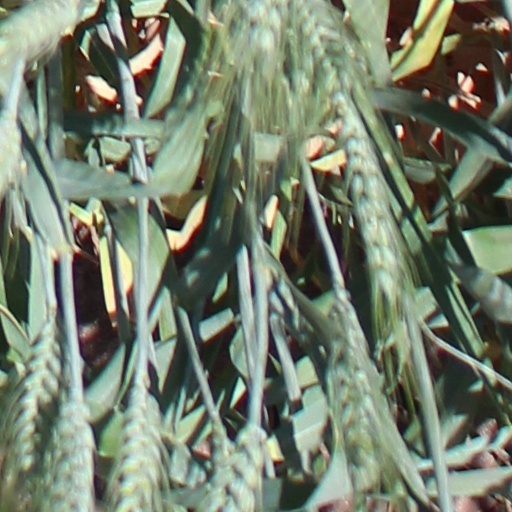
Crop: wheat